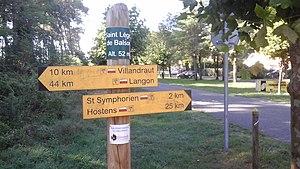
Le sentier de grande randonnée 6 est un itinéraire de randonnée français. Il part de Langon en Gironde et se termine à Saint-Paul-sur-Ubaye dans les Alpes-de-Haute-Provence. Il relie l'Aquitaine aux Alpes françaises en passant par le sud du Massif central.